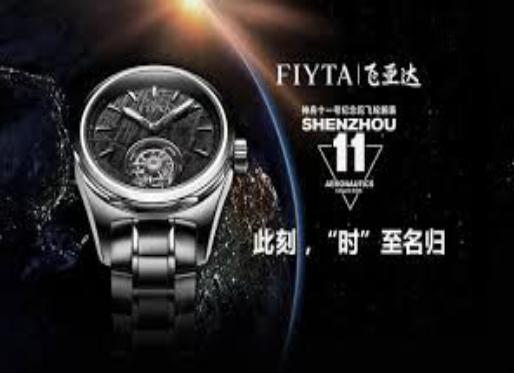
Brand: fiyta
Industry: Electronic